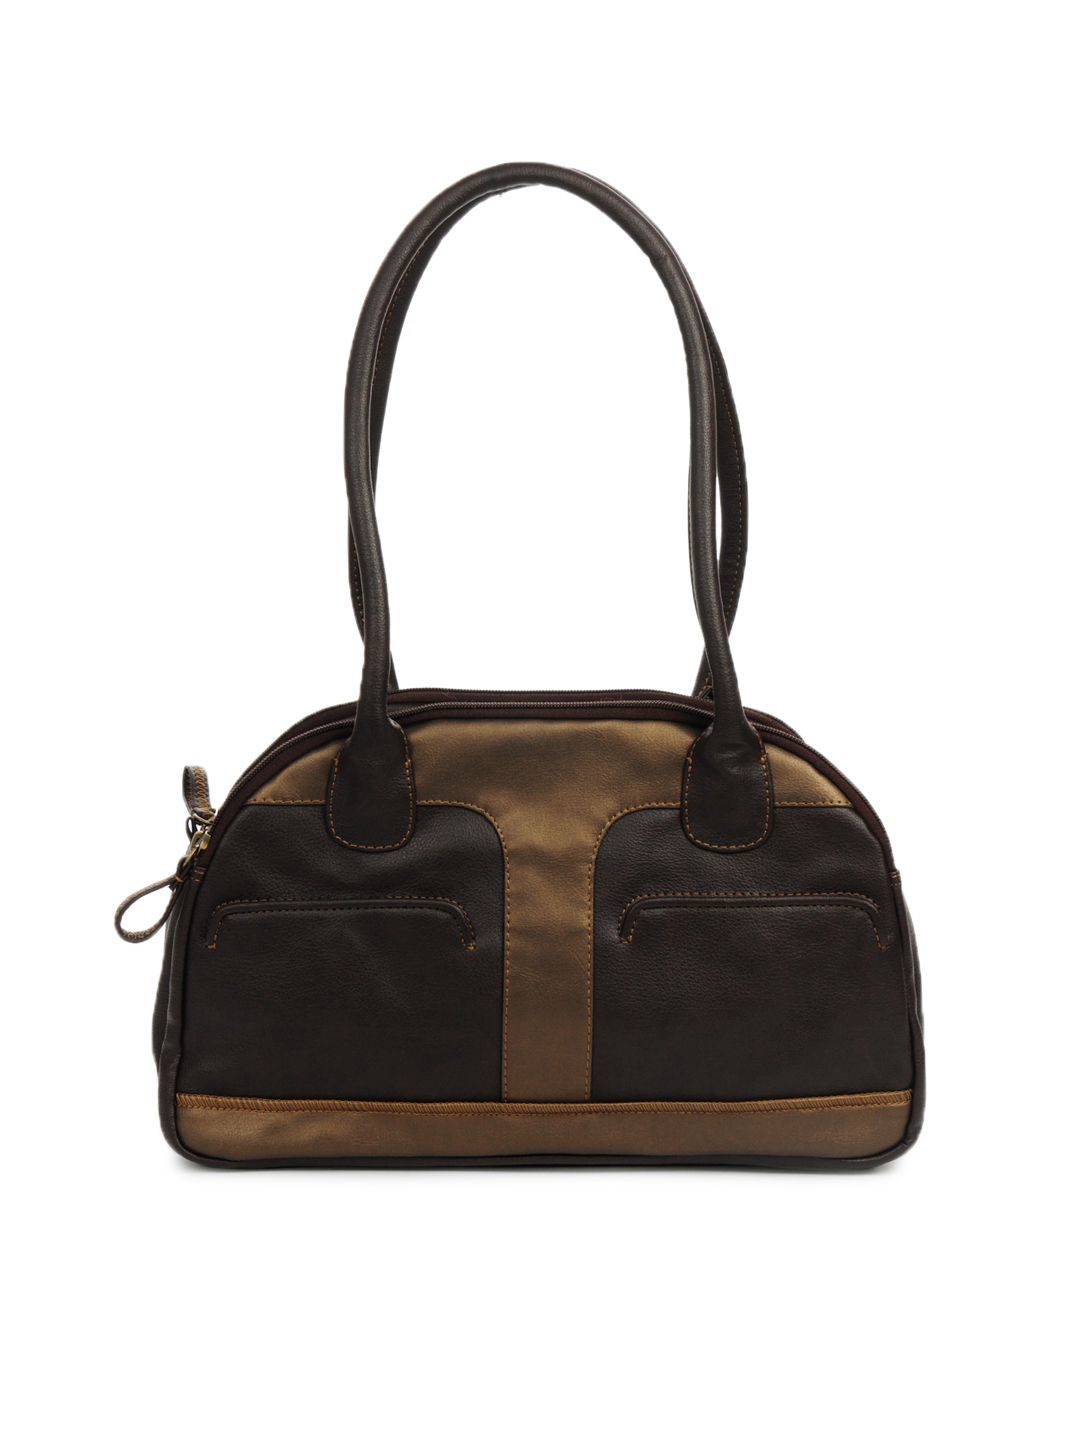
Baggit Women Possible Taj Brown Handbag
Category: Accessories / Bags / Handbags
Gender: Women
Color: Brown
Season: Winter 2015
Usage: Casual